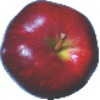
Label: Apple Red Delicious 1